Aleksa Šantić

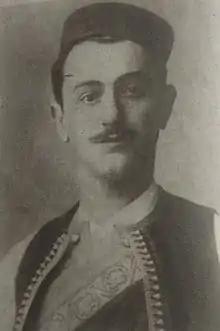
Šantić in Serbian traditional costume from Old Herzegovina

Šantić was one of the notable members of the Bosnian Serb cultural society "Prosvjeta". The hymn of the society was authored by Šantić.